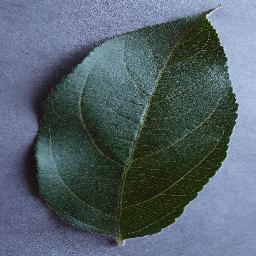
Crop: apple
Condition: healthy